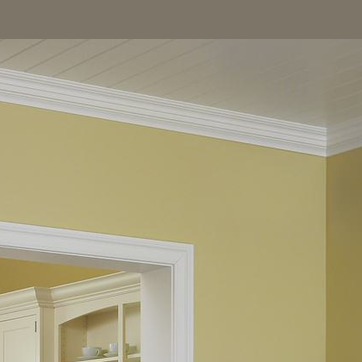
Material: painted